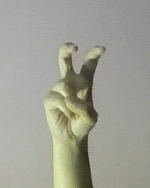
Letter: toot